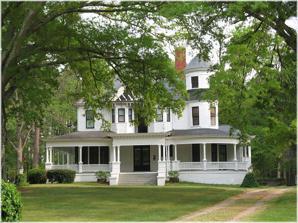
Building: Dr. J. H. Harris House
Country: United States of America
Year built: 1904
Historic house in North Carolina, United States United States historic place Dr. J. H. Harris House U.S. National Register of Historic Places The Carolina Manor House in Franklinton, North Carolina, also called the Dr. J.H. Harris House. On the far left side of the image (in the background) is the Grand Hall building. Show map of North Carolina Show map of the United States Location 312 E. Mason St., Franklinton, North Carolina Coordinates 36°6′15″N 78°27′4″W / 36.10417°N 78.45111°W / 36.10417; -78.45111 Area 6 acres (2.4 ha) Built 1902 ( 1902 ) -1904 Built by J.H. Whitfield Architectural style Queen Anne NRHP reference No. 75001260 Added to NRHP August 1, 1975 Dr. J. H. Harris House is a historic home located at 312 East Mason Street in Franklinton , Franklin County, North Carolina .  It was built between 1902 and 1904, and is a two-story, rectangular Queen Anne style frame dwelling.  It features a tall, steep deck-and-hip roof; projecting bays, gables, dormers, and towers; and a one-story wraparound porch. It was listed on the National Register of Historic Places in 1975. Previously known as The Mason Street Manor, the home is now under new ownership and called The Carolina Manor House. It is still a special events venue, re-opening in October 2023 after recent renovations. References